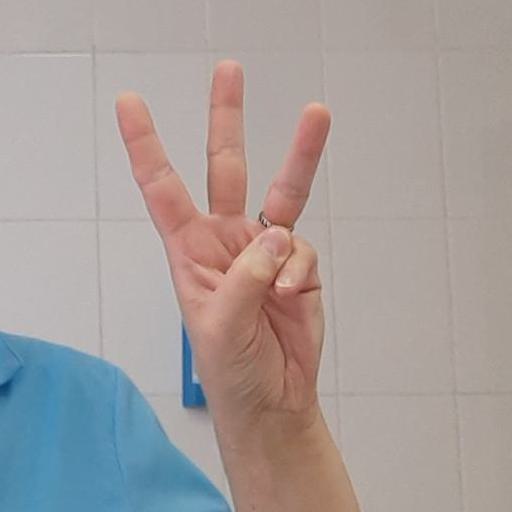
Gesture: three